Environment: real
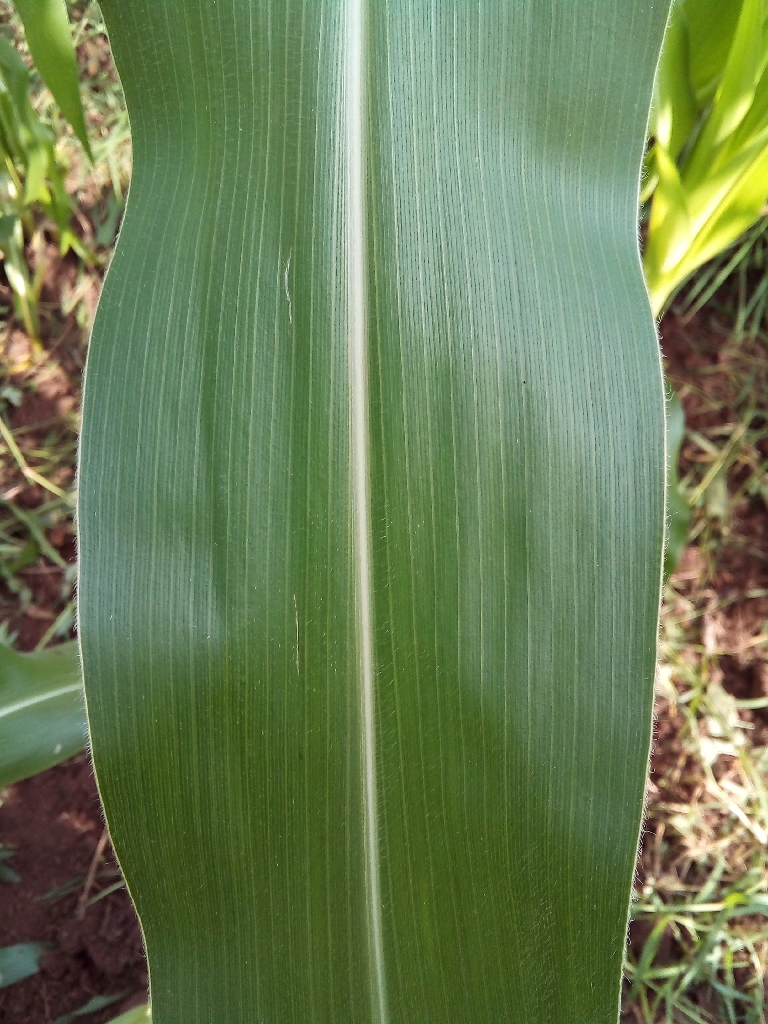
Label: healthy